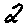
Label: 2